Nirmala (sect)

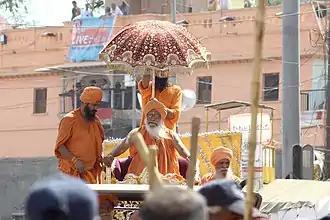
Nirmal Akhara procession at Ujjain Simhastha 2016 (Kumbh Mela)

Like the Udasis, the Nirmalas interpret the teachings of the Sikh Gurus in context of Vedanta. They view the first Sikh Guru, Nanak, as an Advaita Vedantist, a follower of Shankara, and a defender of the "Sanatana dharma".